Brandfort Commando

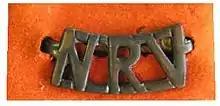
UDF era National Reserve of Volunteers shoulder tab

During this era, the commando was mainly tasked with area force protection, search and cordons and stock theft control assistance to the local police.